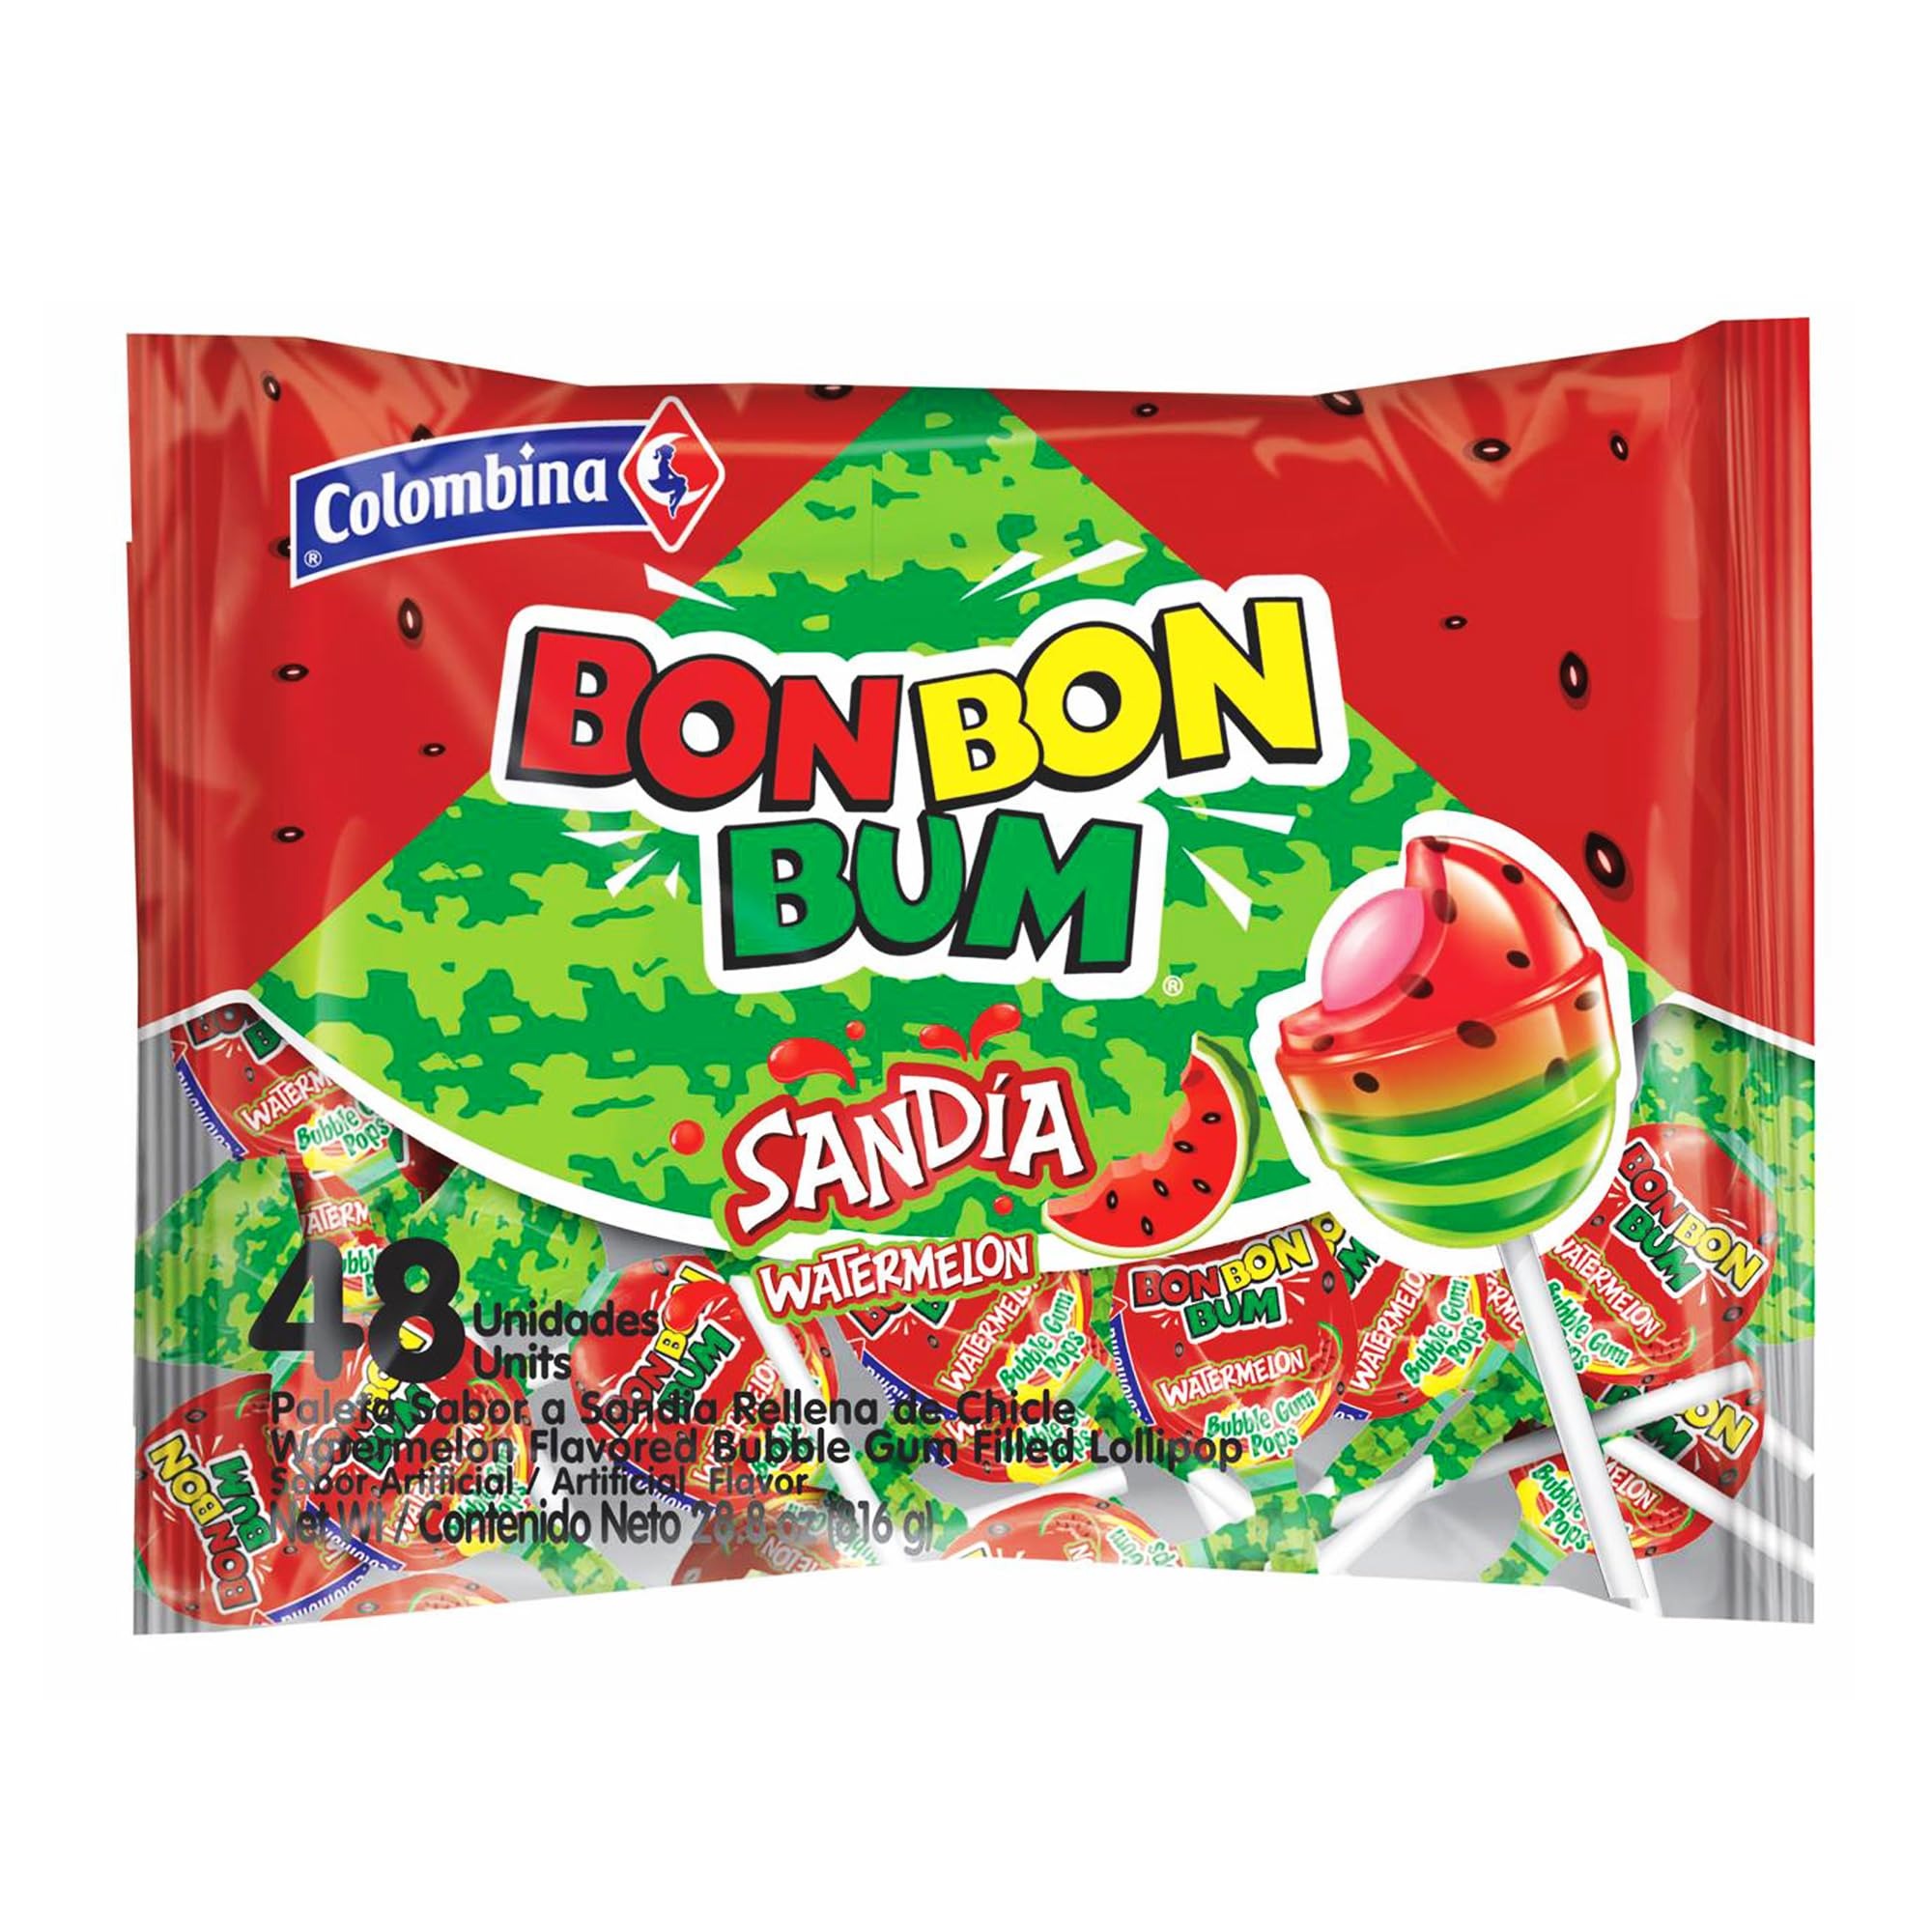
Item Name: Colombina Bon Bon Bum Lollipops Watermelon Flavor, 48 Count (Pack of 1)
Bullet Point 1: Juicy Watermelon Flavor: Experience the irresistible sweetness of watermelon lollipops with a hard candy shell that bursts with refreshing tropical notes.
Bullet Point 2: Chewy Bubble Gum Center: Each bubble gum-filled lollipop offers a fun, chewy surprise after the fruity candy shell.
Bullet Point 3: Perfect for Sharing: Colombina's individually wrapped suckers are convenient for party favor bags, gifts, or everyday enjoyment.
Bullet Point 4: Versatile Treats: Use these bon bon bum lollipops to elevate desserts, mix into mocktails, or add fun to party favor bags.
Bullet Point 5: Naturally Sweetened Treats: Crafted with pure cane sugar, these vegan lollipops are gluten-free and made without high fructose corn syrup.
Value: 48.0
Unit: Count

Price: 4.38